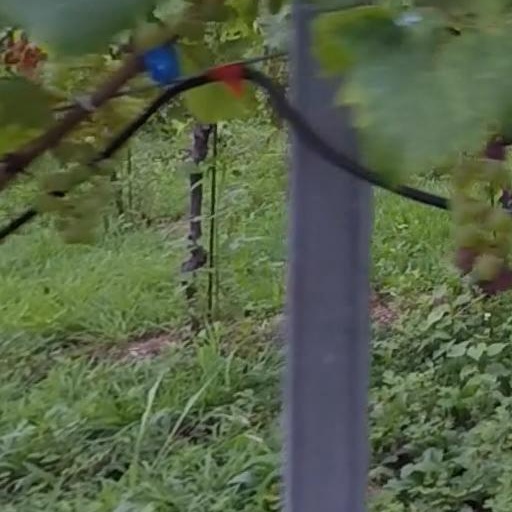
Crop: grape